Chandra X-ray Observatory

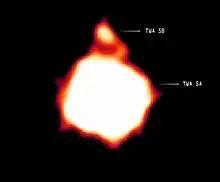
CXO image of the brown dwarf TWA 5B

TWA 5B, a brown dwarf, was seen orbiting a binary system of Sun-like stars.